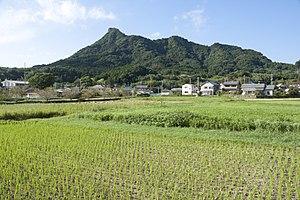
Le mont Iyogatake est une montagne culminant à 337 m située à la limite de la ville de Minamibōsō dans la préfecture de Chiba au Japon. Le mont Iyogatake se trouve à l'ouest du district de montagne de Mineoka dans les collines de Bōsō, à proximité du mont Tomi. La montagne tient son nom de sa ressemblance avec le mont Ishizuchi dans la préfecture d'Ehime, ancienne province d'Iyo.